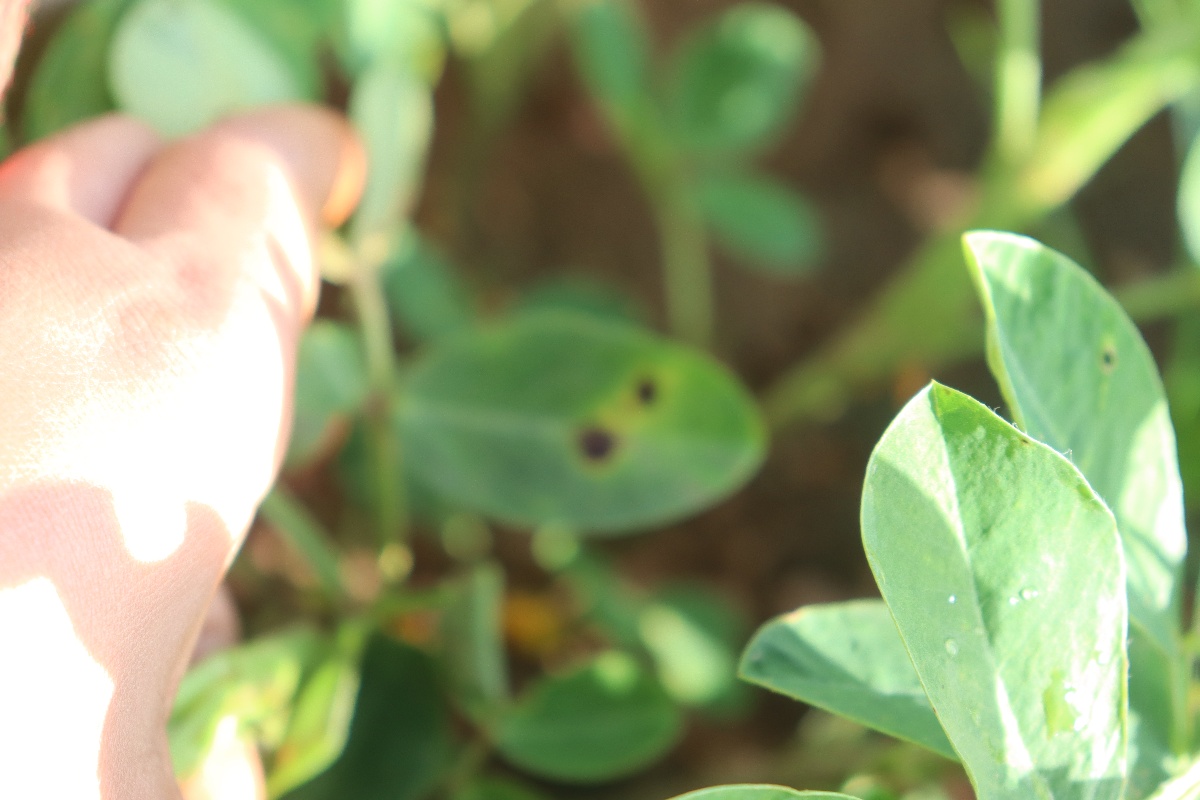
Label: early_leaf_spot